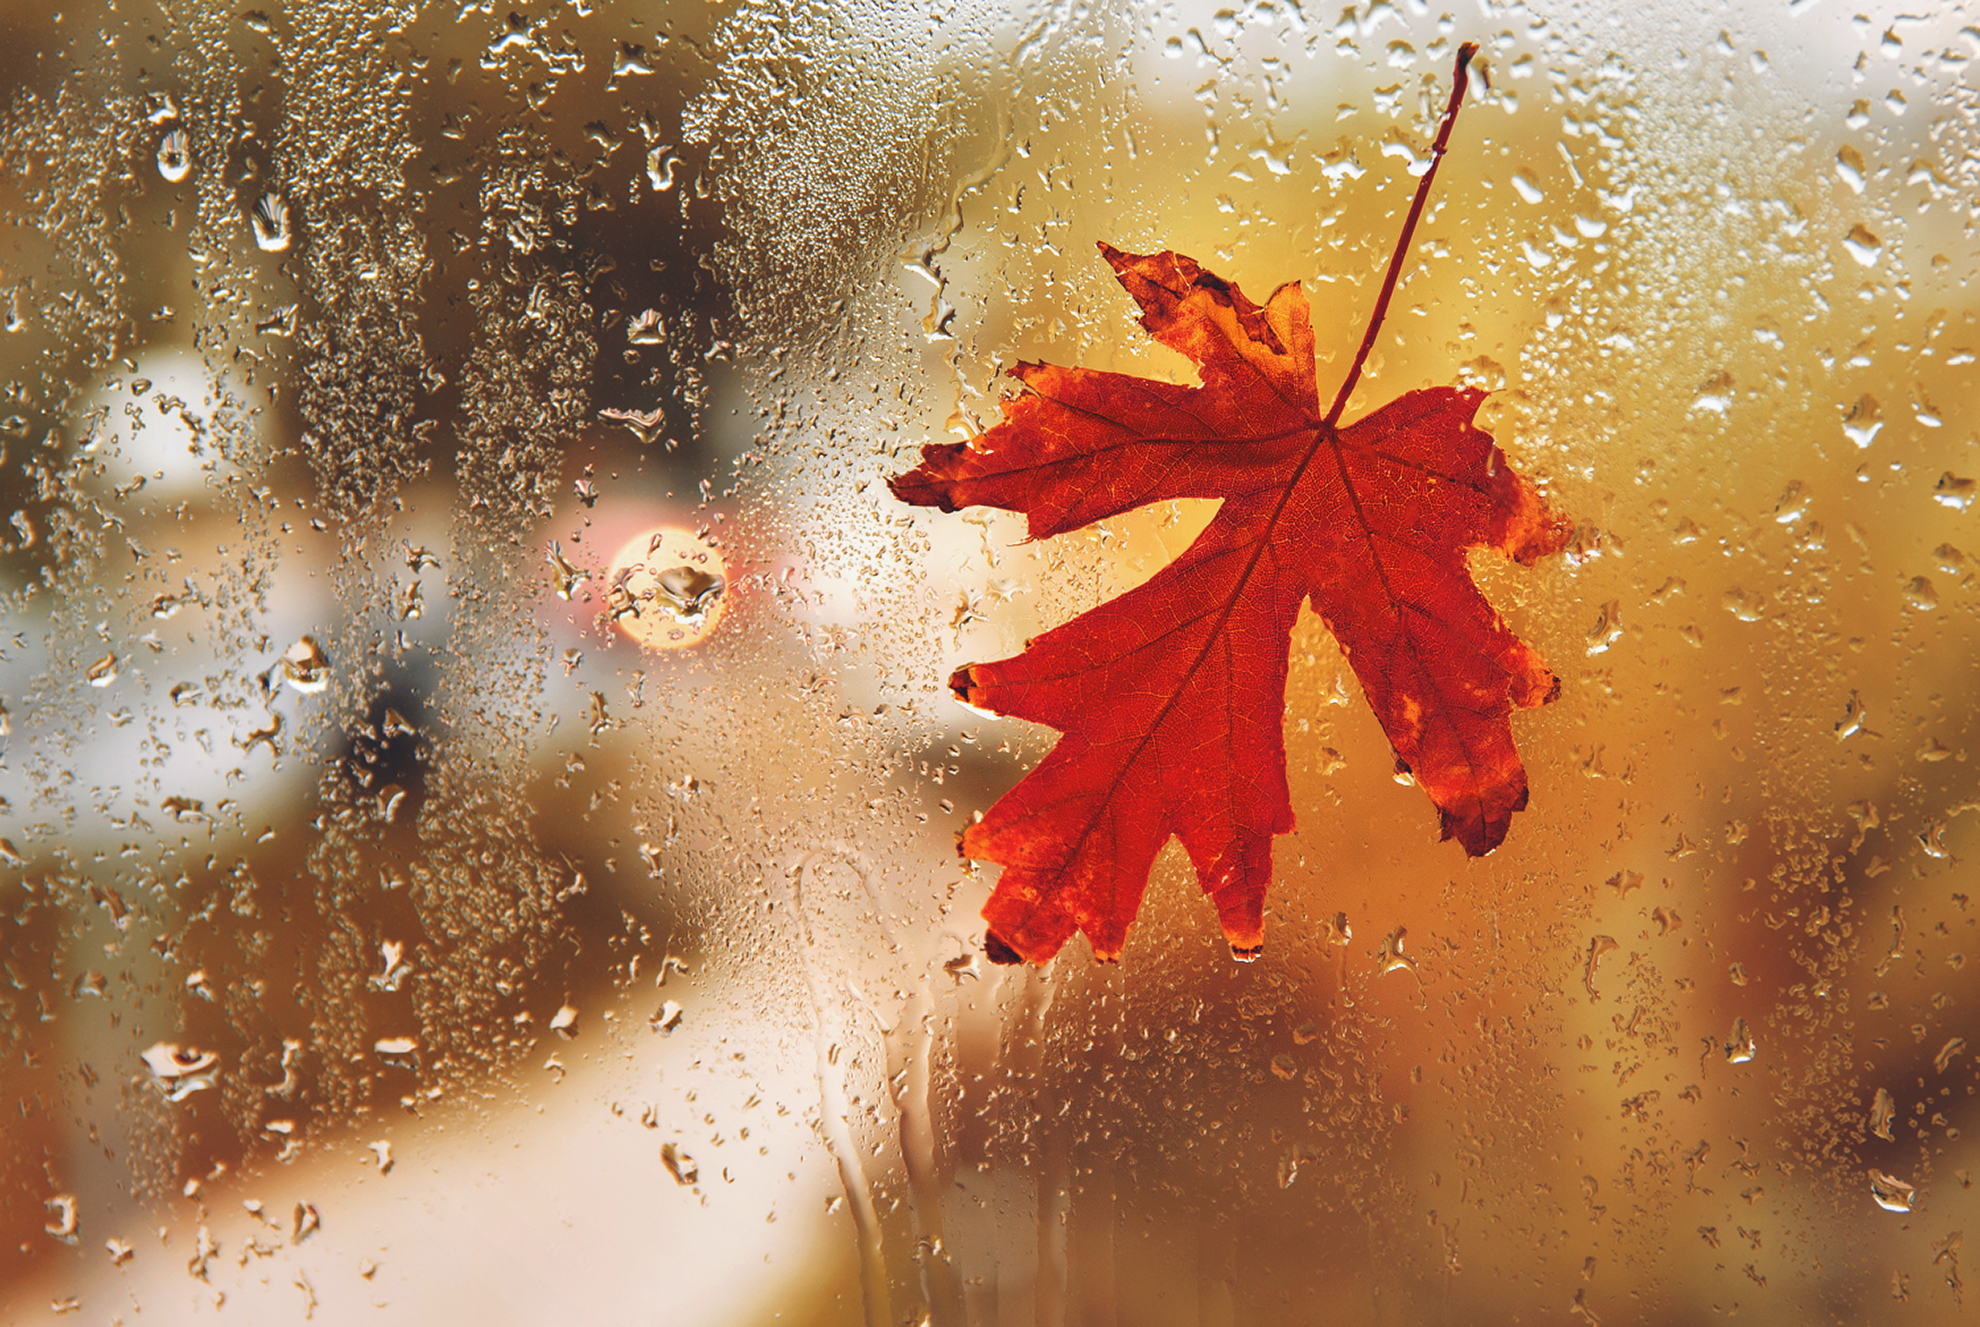
lonely, leaf, red, maple leaf, water, sky, tree, autumn, maple, plant, deciduous, flower